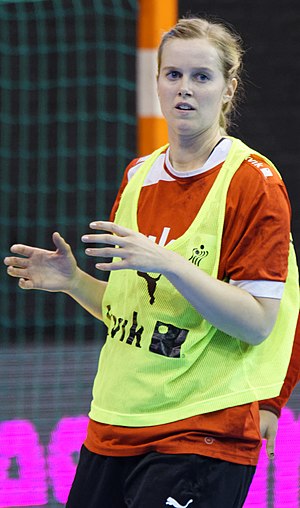
Susan Thorsgaard
Susan Thorsgaard i september 2011. (Foto: Lars Schmidt)
Susan Thorsgaard er en tidligere dansk håndboldspiller der spillede for det danske landshold som stregspiller. Hun har i sin karriere optrådt for Silkeborg-Voel KFUM, FCM Håndbold og Odense Håndbold.